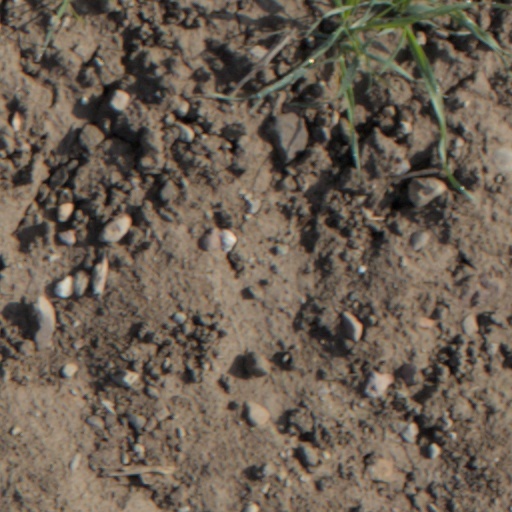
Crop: wheat